Salvador Lazo

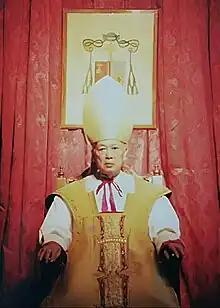
Bishop Salvador Lazo, circa 1995

Salvador Lazo y Lazo (May 1, 1918 – April 11, 2000) was a Filipino prelate of the Roman Catholic Church. A Traditionalist Catholic, he served as Bishop of San Fernando de La Union from 1981 to 1993, later on his life he joined the Society of Saint Pius X.